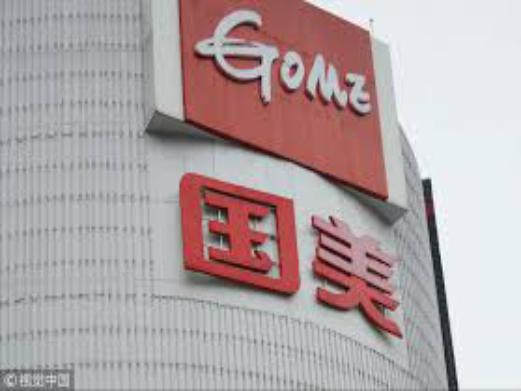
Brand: gome-2
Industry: Electronic